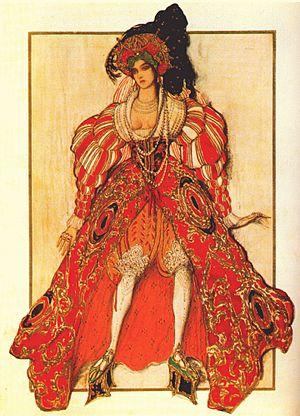
La Légende de Joseph est un ballet d'après Joseph et la femme de Putiphar, épisode de l'Ancien Testament. La musique a été composée par Richard Strauss sur un argument de Hugo von Hofmannsthal et Harry Kessler. Sous la baguette du compositeur, il a été créé à l'Opéra de Paris le 14 mai 1914, sur une chorégraphie initiale de Vaslav Nijinski, la troupe des Ballets russes dirigée par Serge Diaghilev, des costumes de Léon Bakst et Alexandre Benois, et des décors scéniques de José Maria Sert.